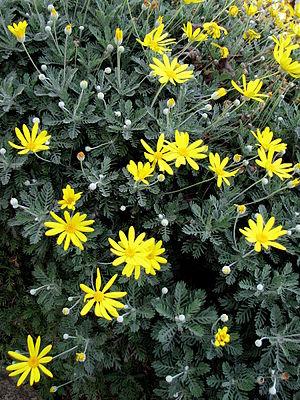
L'Euryops pectiné est un arbuste de la famille des Asteraceae, originaire d'Afrique du Sud.